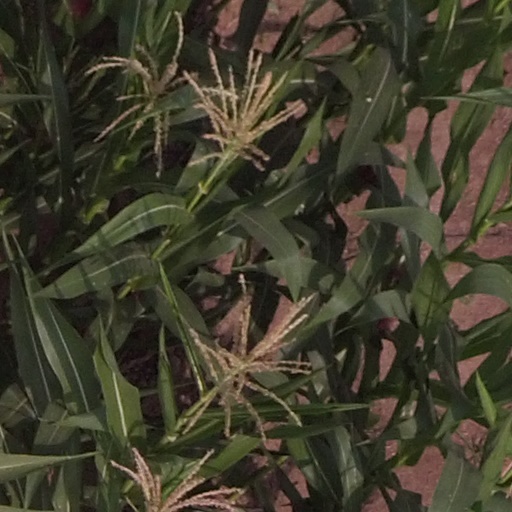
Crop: maize; corn